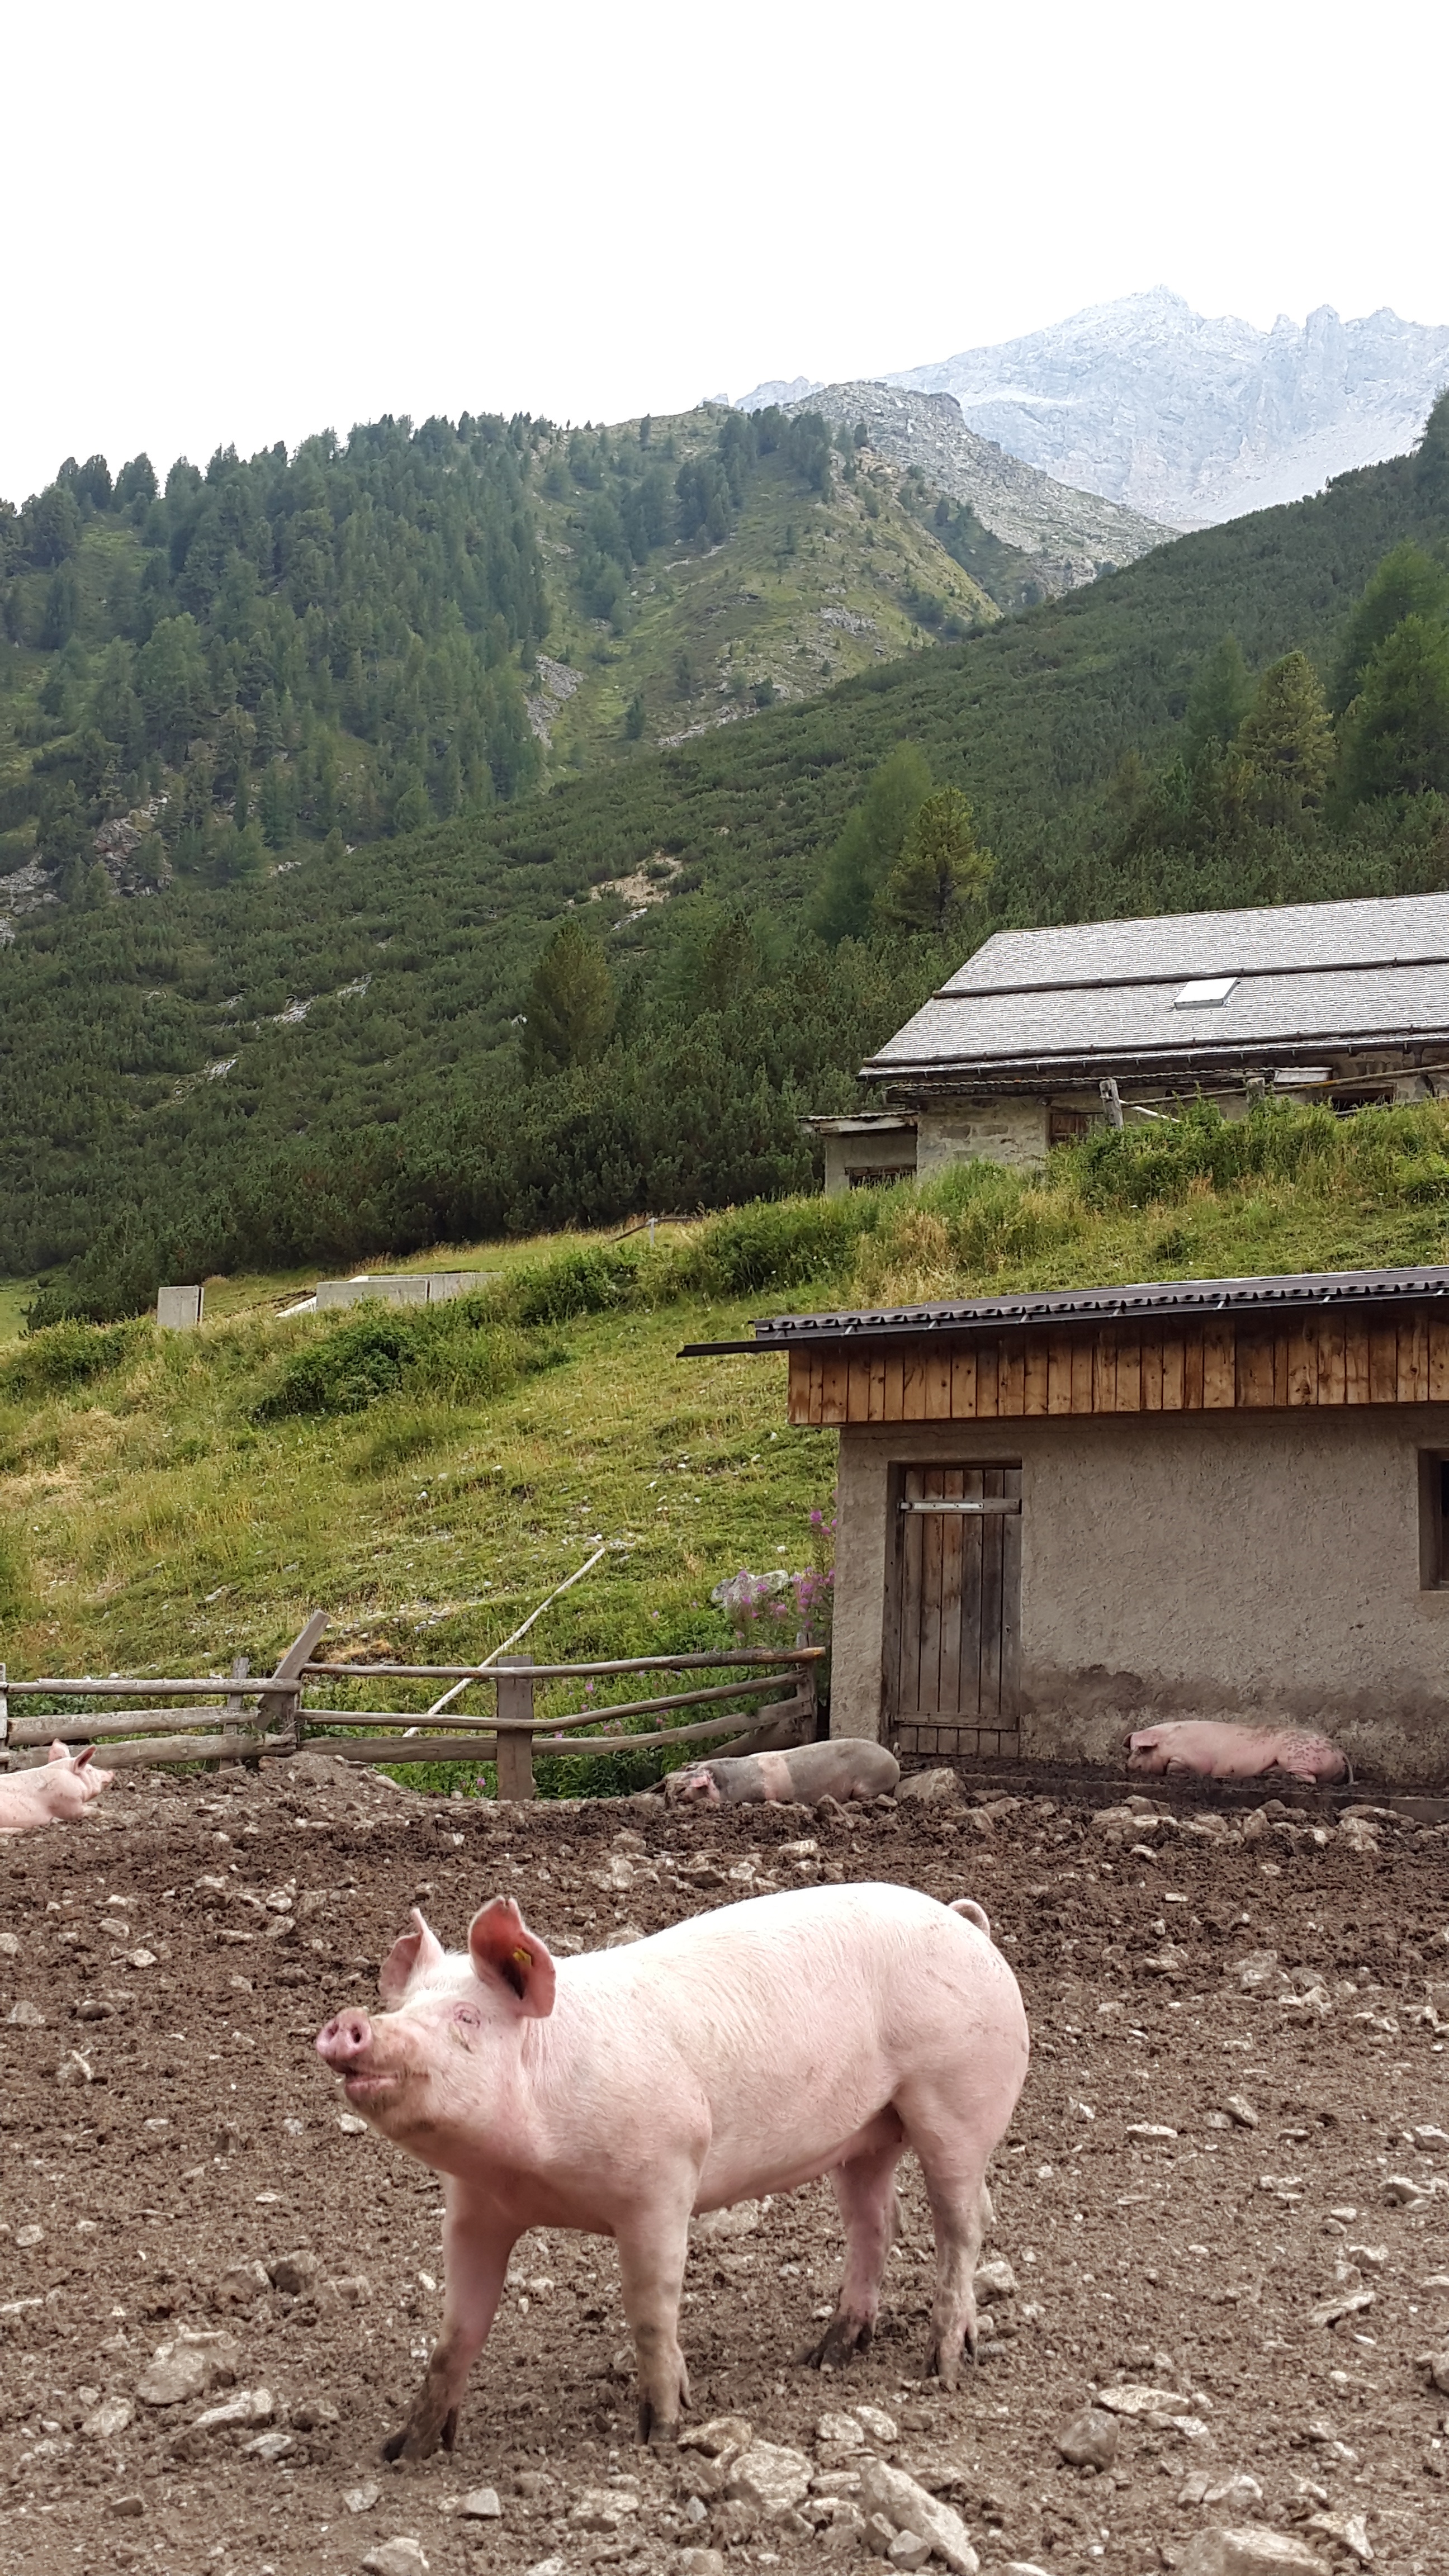
landscape, farm, pasture, grazing, livestock, sheep, mammal, fauna, bacon, mountains, pig, alm, domestic pig, pig like mammal